Renault Zoom

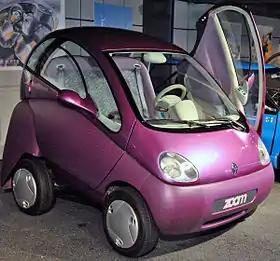
Zoom in retracted state

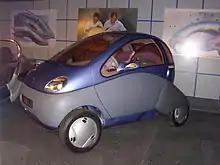
Renault Zoom

The Renault Zoom was a concept car created by Matra and Renault and was first introduced at the 1992 Paris Motor Show.